Church of the Holy Apostles, Athens

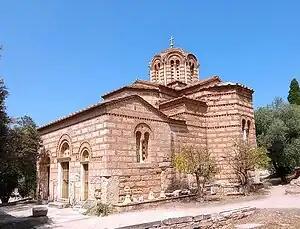
Church of the Holy Apostles, Athens

The Church of the Holy Apostles, also known as Holy Apostles of Solaki, is located in the Ancient Agora of Athens, Greece, next to the Stoa of Attalos, and can be dated to around the late 10th century.